Salsa music

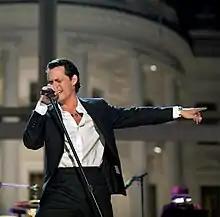
Marc Anthony performing at the White House (2009)

During the 1980s, several Latin American countries, such as Colombia, Venezuela, Peru, Mexico and Panama, began producing their own salsa music. Two of the biggest stars from this period are Oscar D'León from Venezuela and Joe Arroyo from Colombia. Other popular acts are Fruko y sus Tesos, Grupo Niche and Rubén Blades (now as a soloist).